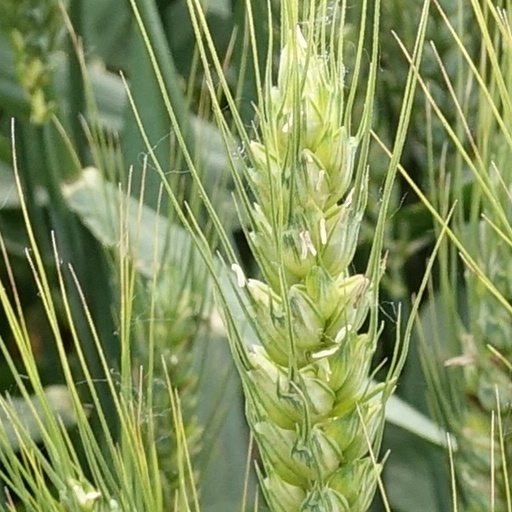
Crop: wheat